Lancer (TV series)

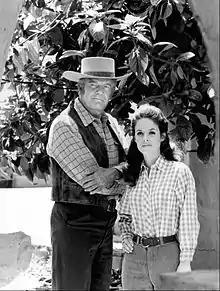
Andrew Duggan and Elizabeth Baur, 1968

Lancer is an American Western television series that aired Tuesdays at 7:30 pm (Eastern Time) on CBS from September 24, 1968, to June 23, 1970. The series stars Andrew Duggan as a father with two half-brother sons, played by James Stacy and Wayne Maunder.